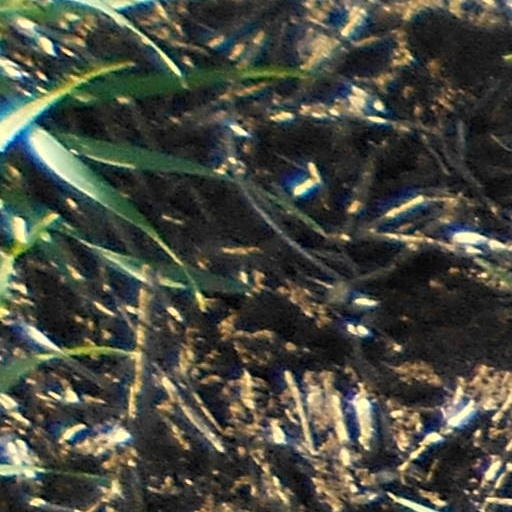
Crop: wheat